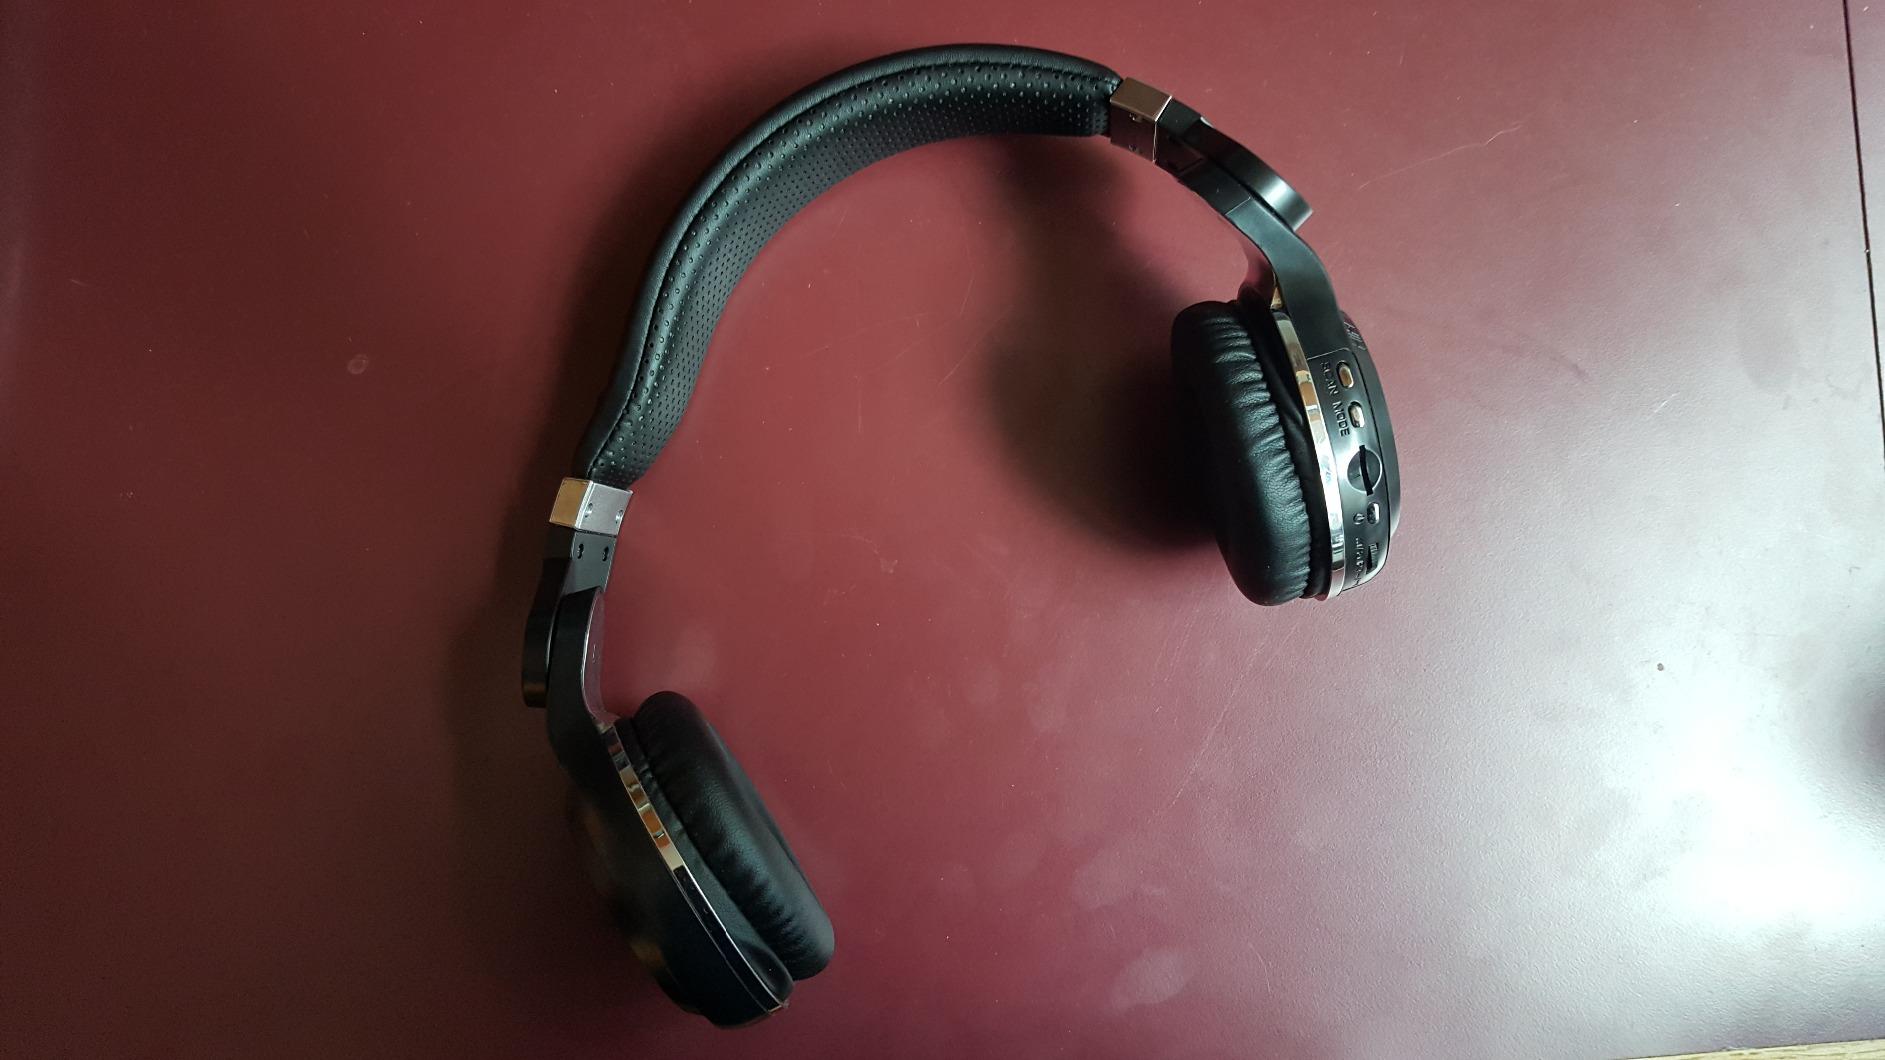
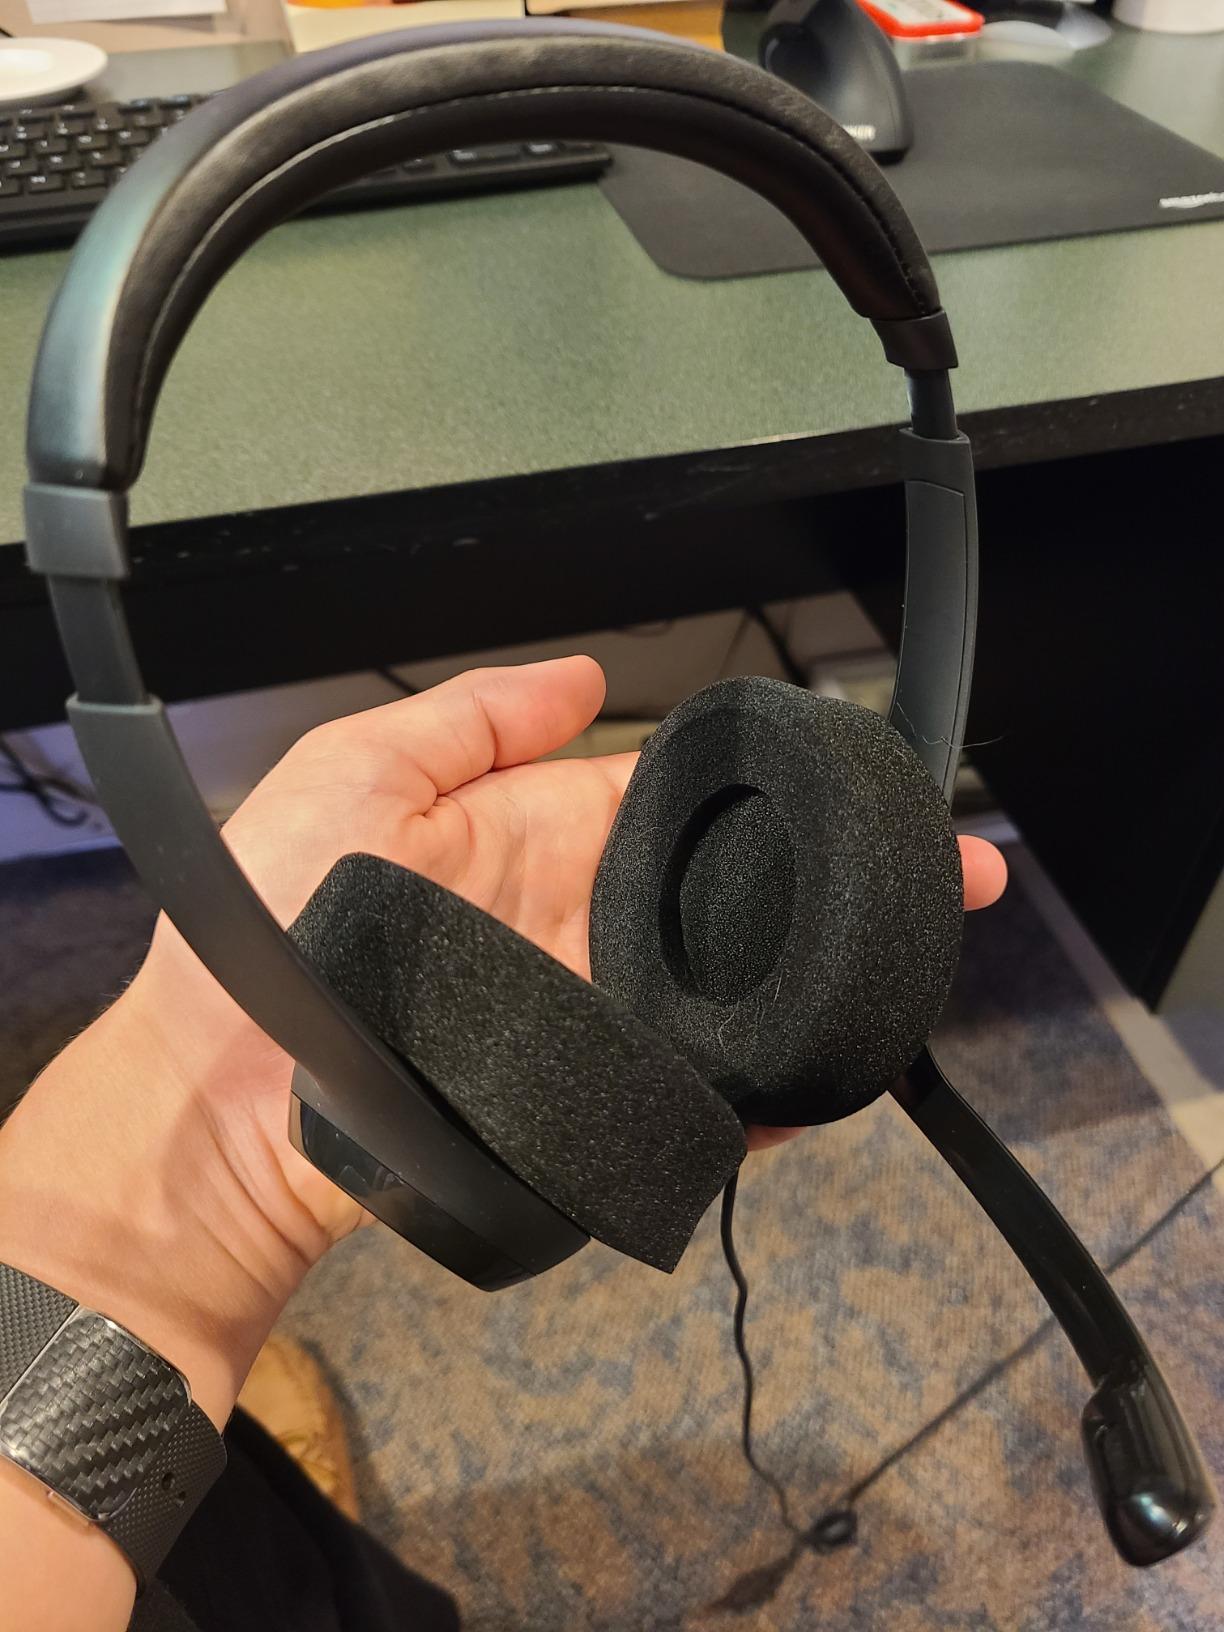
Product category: headphones
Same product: no